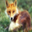
Label: fox